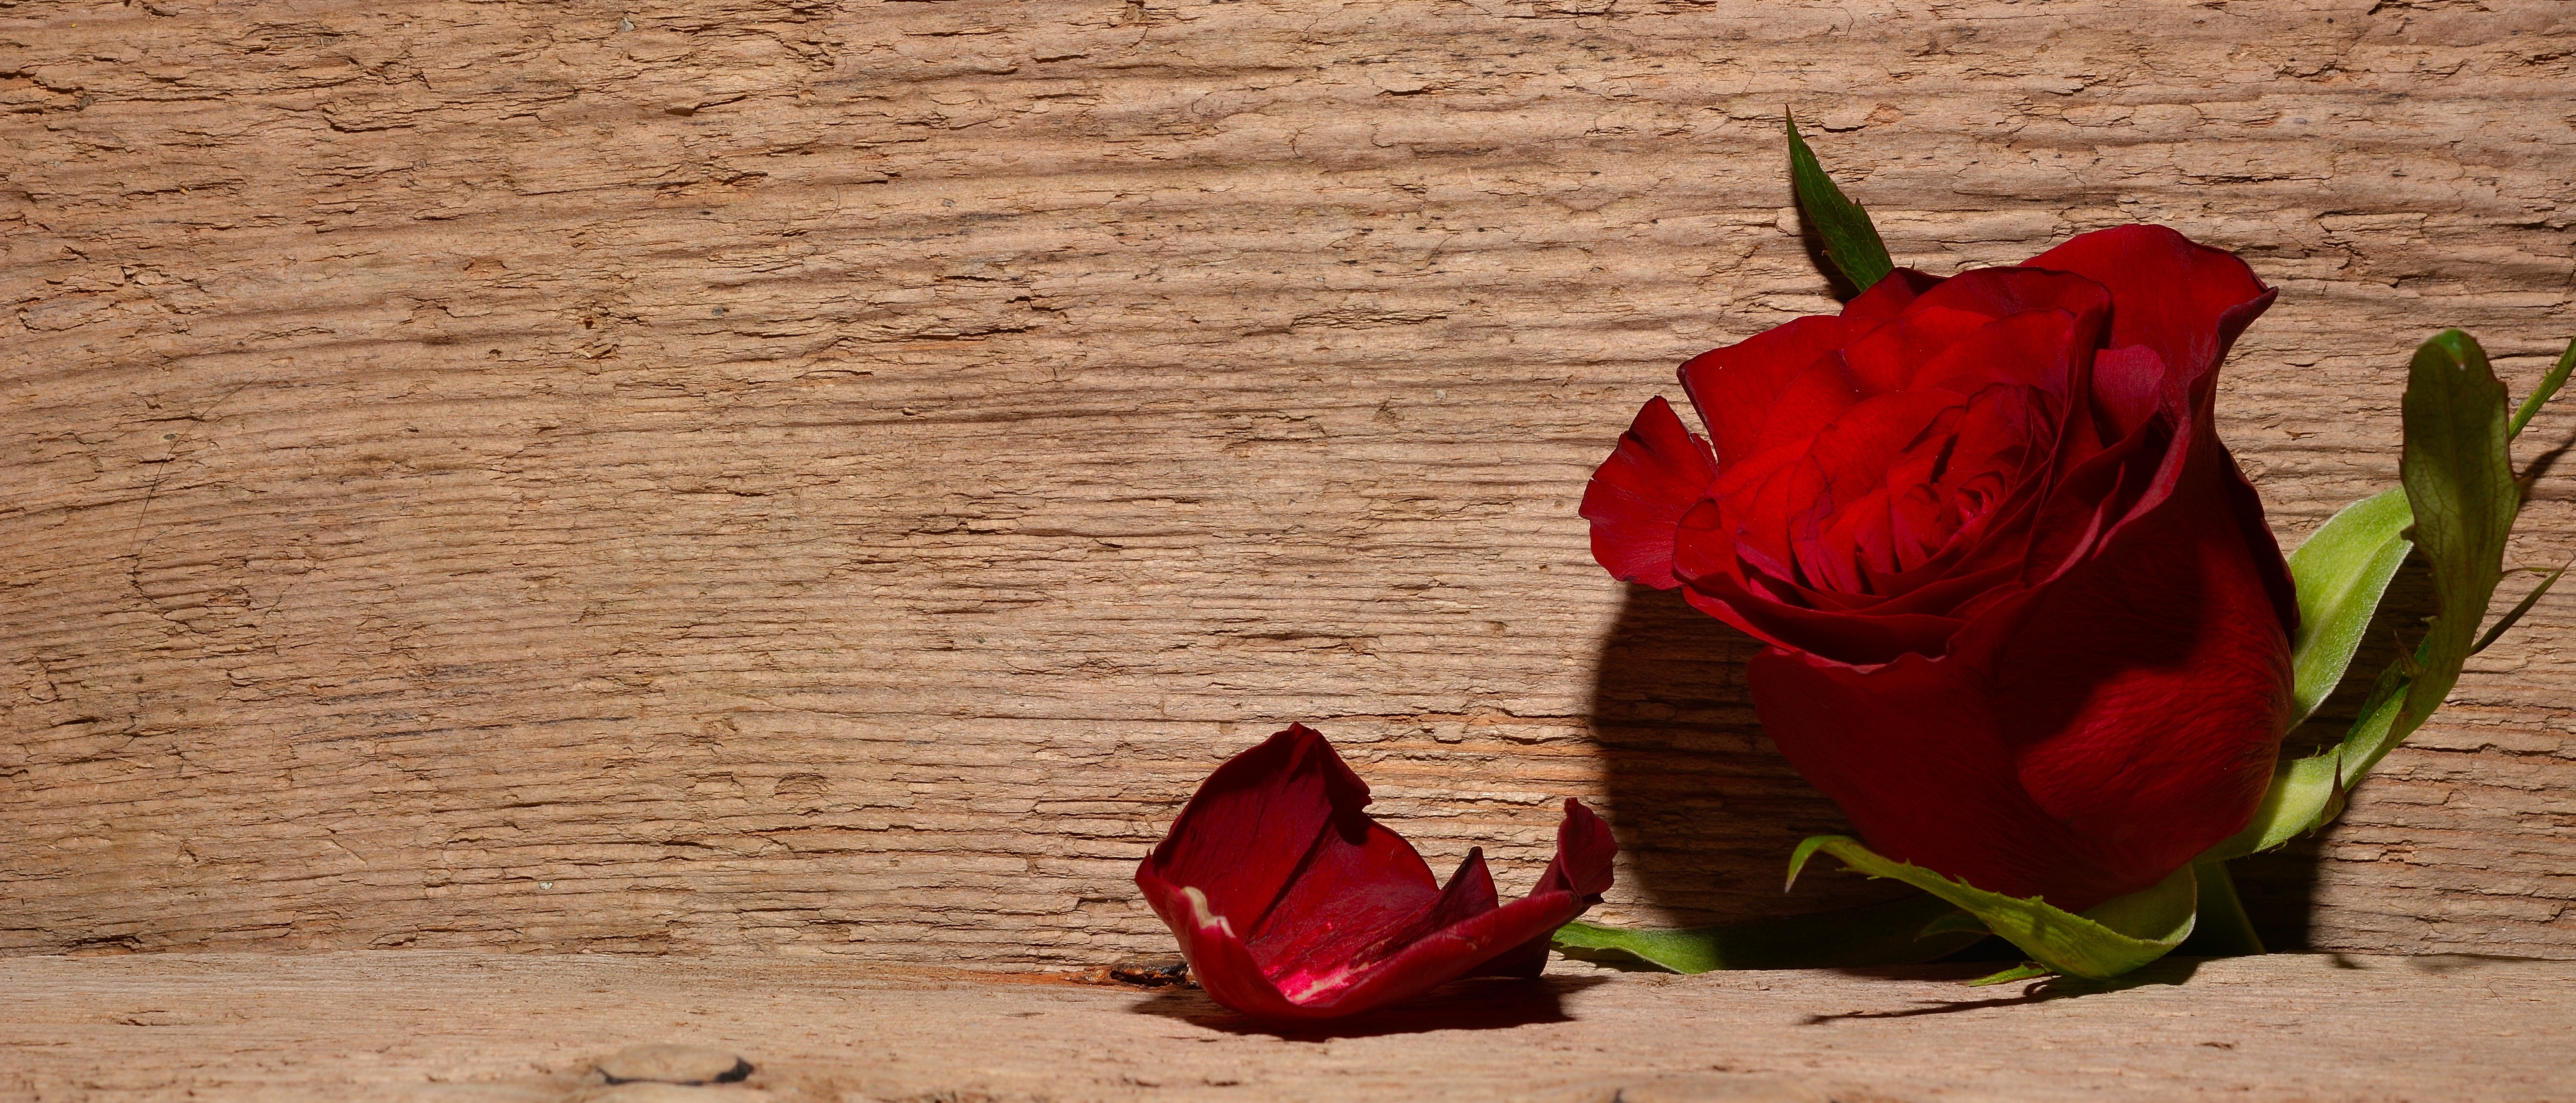
blossom, plant, wood, leaf, flower, petal, bloom, rose, spring, red, color, pink, flora, background, macro photography, flowering plant, rose family, land plant